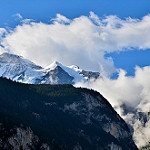
Scene: Outdoor